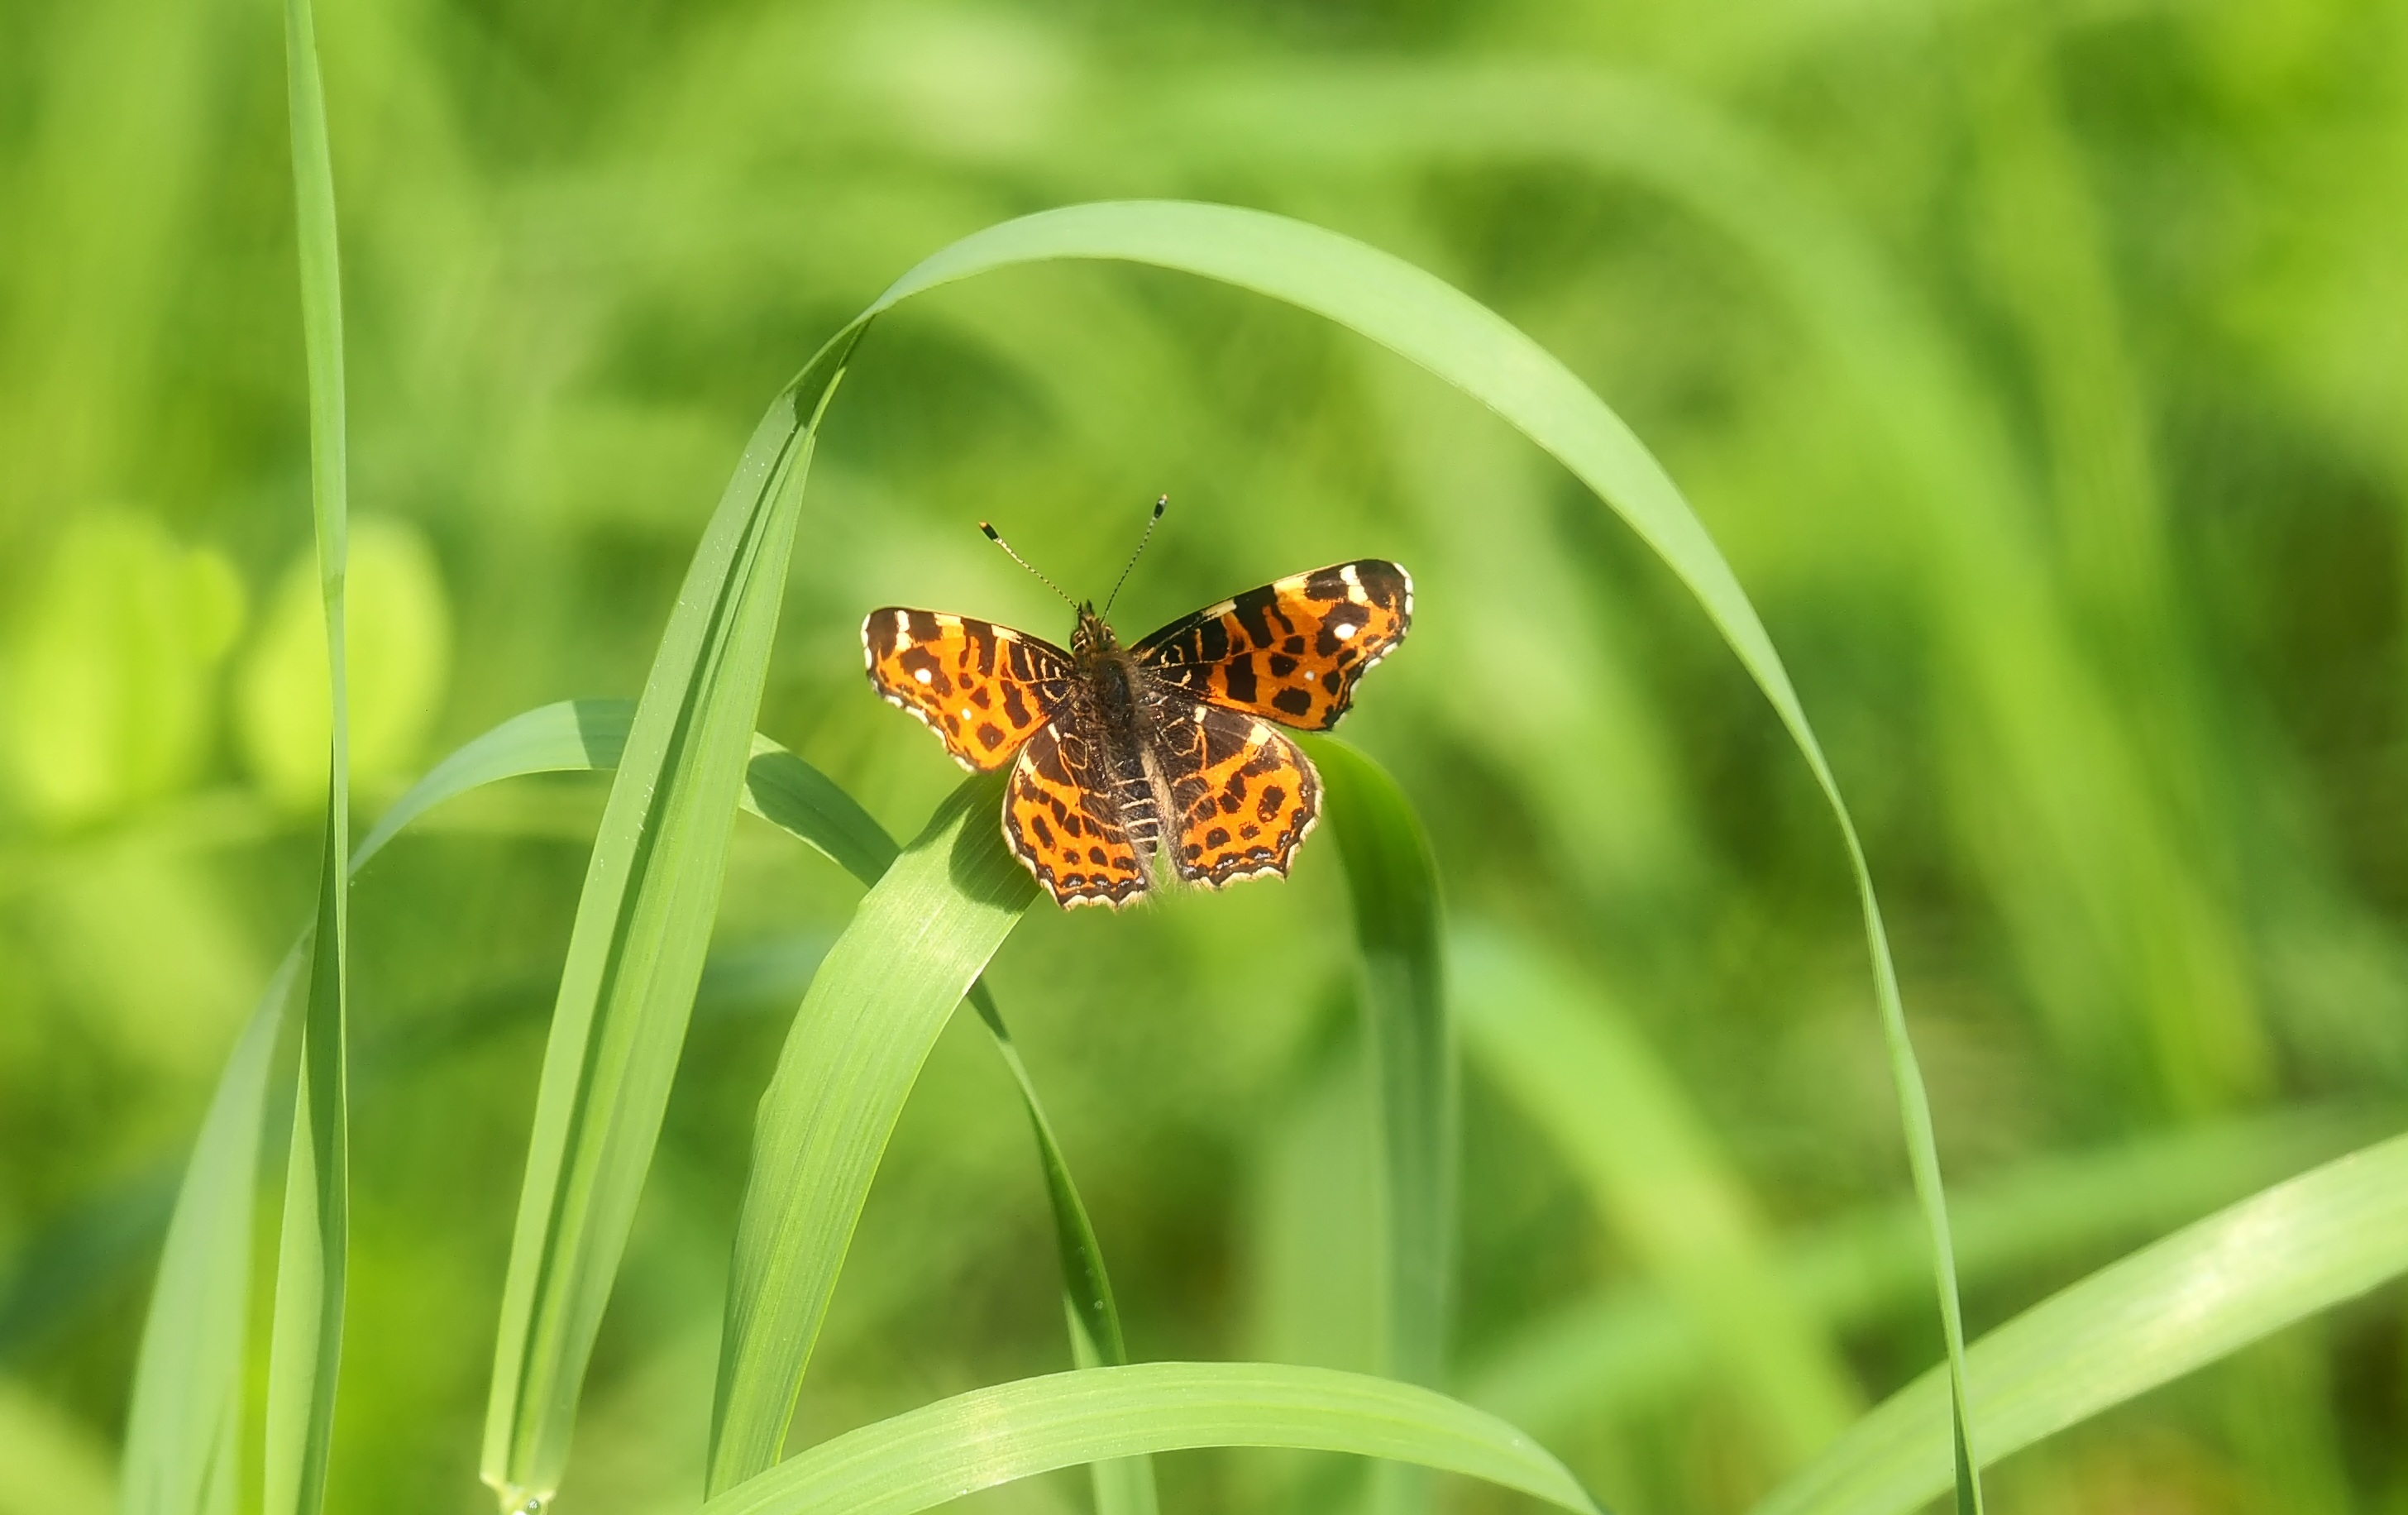
nature, grass, plant, meadow, prairie, flower, green, insect, botany, butterfly, flora, fauna, invertebrate, close up, nectar, ni, macro photography, so, flowering plant, land plant, moths and butterflies, lycaenid